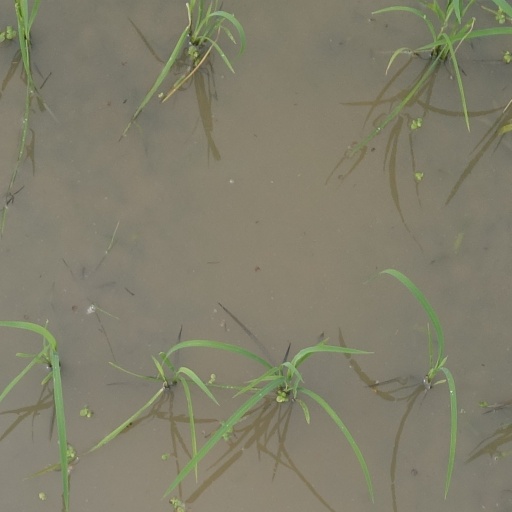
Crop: rice